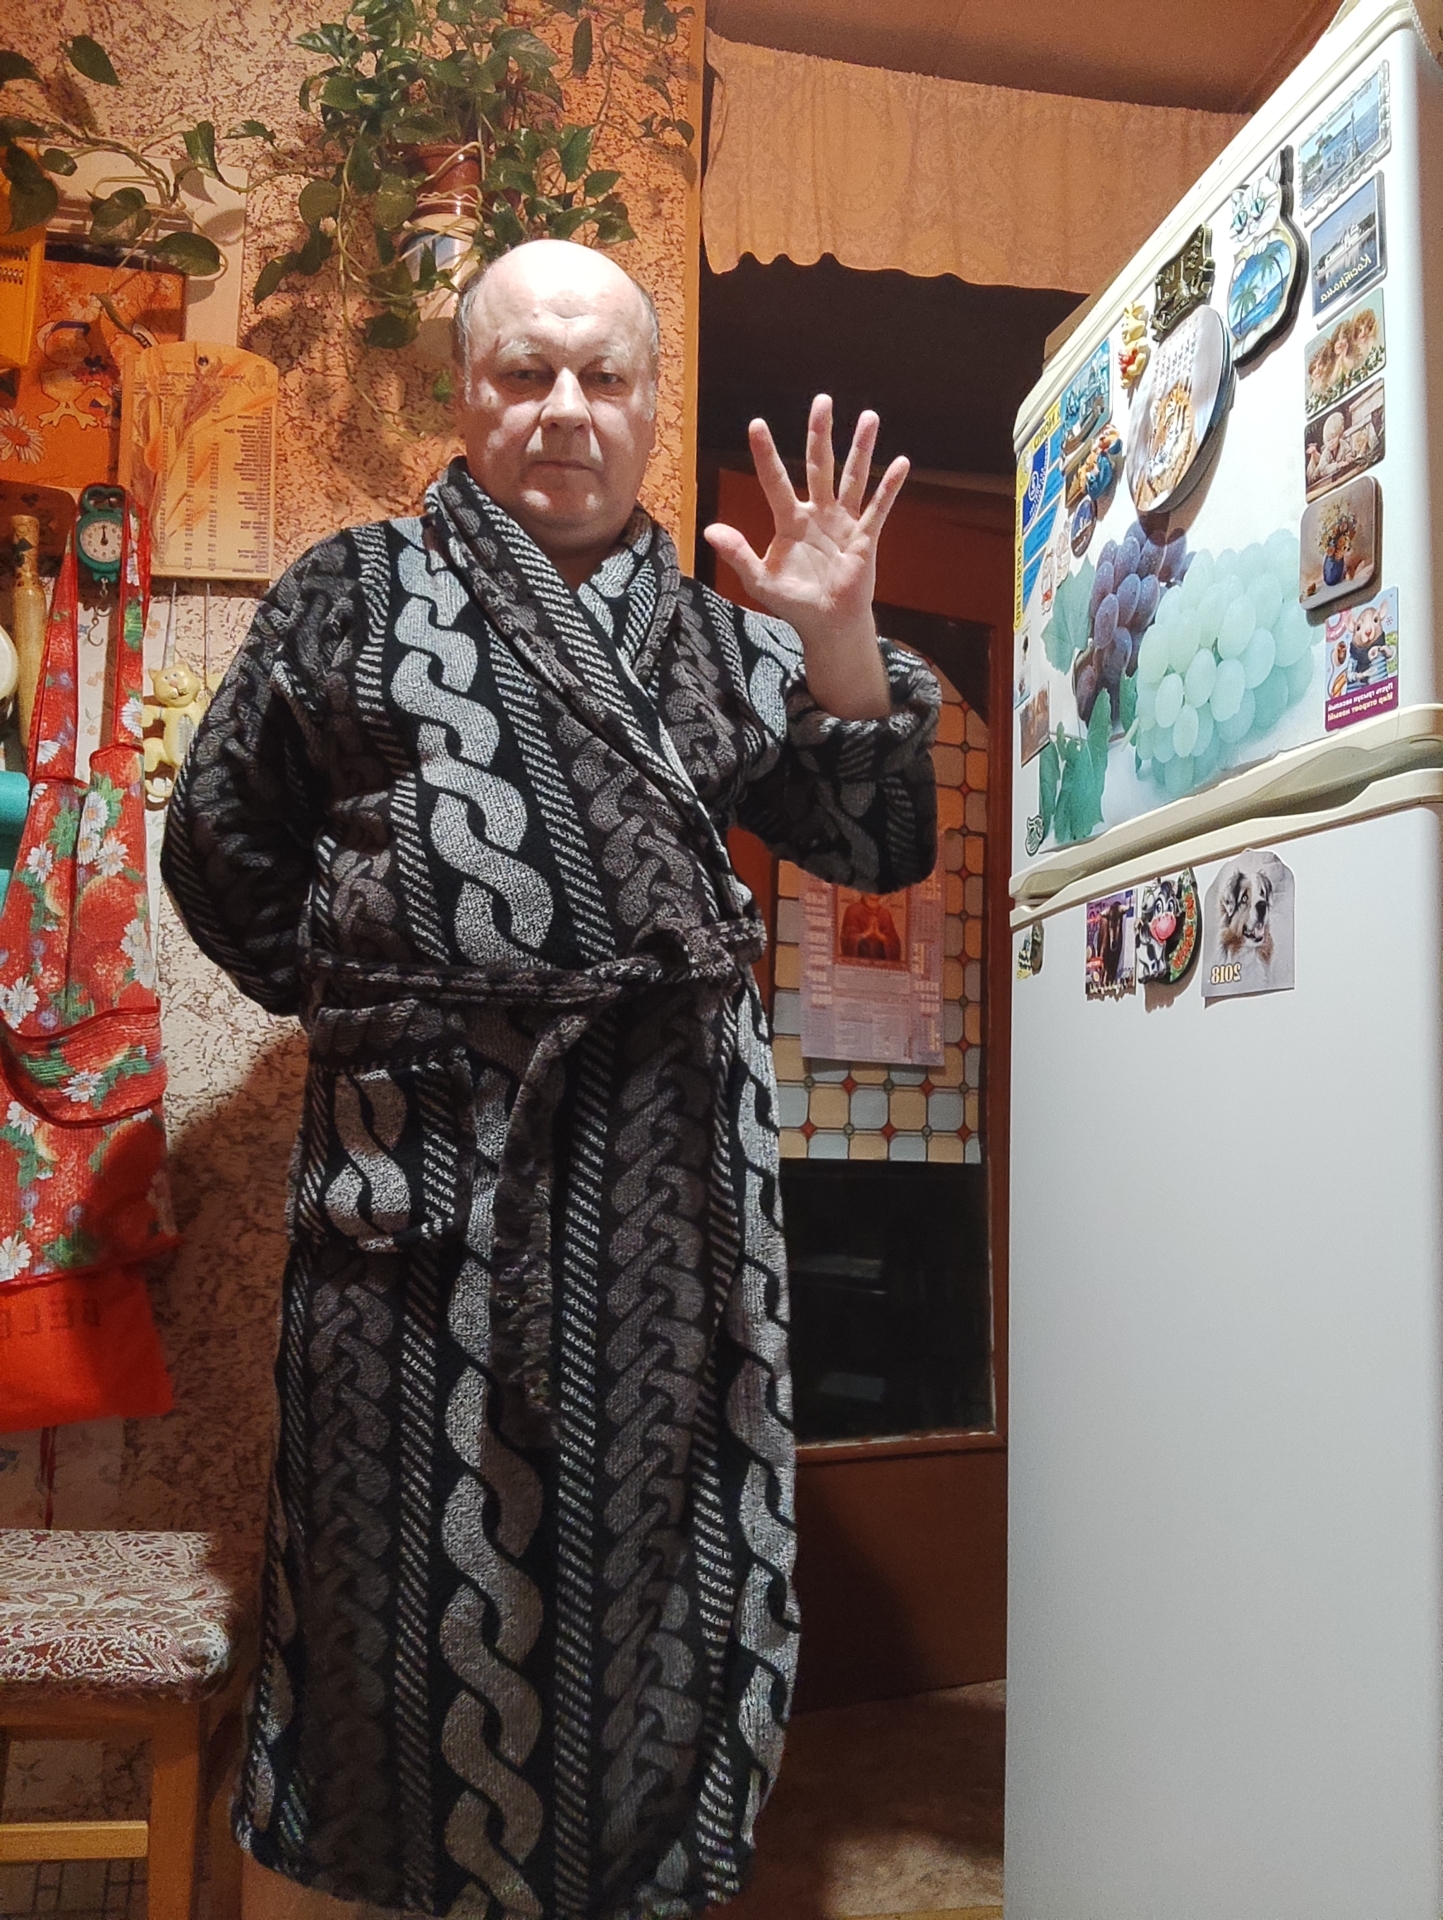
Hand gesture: palm